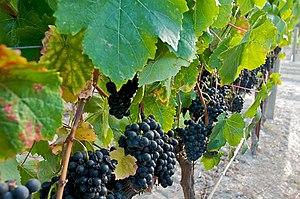
Petit verdot
Le petit verdot N est une variété de raisin français.
Le vignoble du Médoc est une région du vignoble de Bordeaux. Le vaste vignoble du Médoc est délimité de la Jalle de Blanquefort jusqu'à la Pointe de Grave, et de l'estuaire de la Gironde à la forêt des Landes.